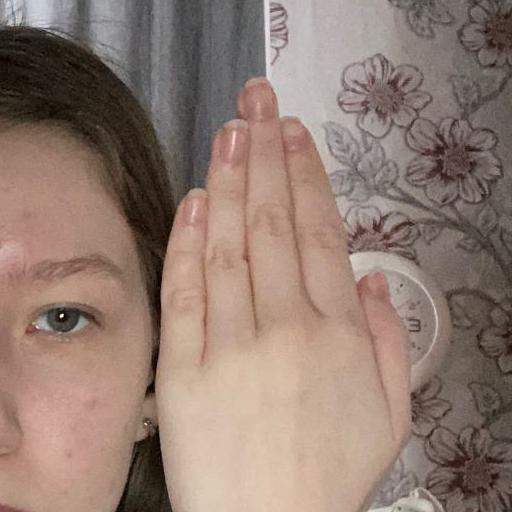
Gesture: stop_inverted